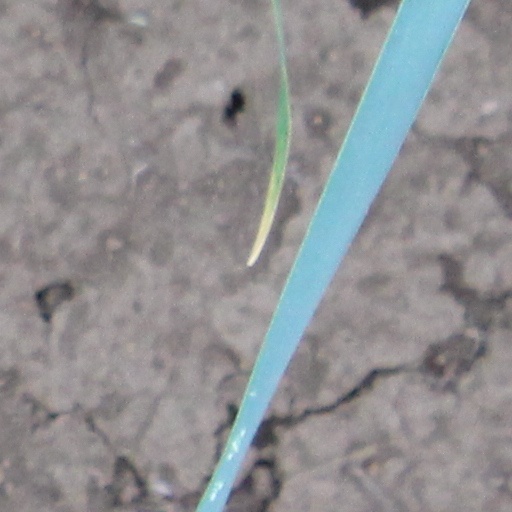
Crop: wheat